Abel Pintos

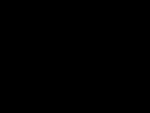
Abel Pintos' official logo

At the 38th Cosquín Festival, Pintos was granted the opportunity to perform three times on the festival's main stage. The first occasion was on January 28, where he sang three songs from his first album. The first of these was "Cuando llegue el alba" ("When Dawn Comes") (which he performed as a duet with León Gieco), the second was "El 180", and the final was the lead single of "Para cantar he nacido". His performance met with positive reception from the crowd, at which point he was invited by the festival's organisers to perform twice more, on January 31 and then February 1. It was on this day that he received the "special mention" from the folk music commission, and the Gold Award of the Cosquín Festival, presented to up-and-coming artists by the Argentine Society of Authors and Songwriters (SADAIC).